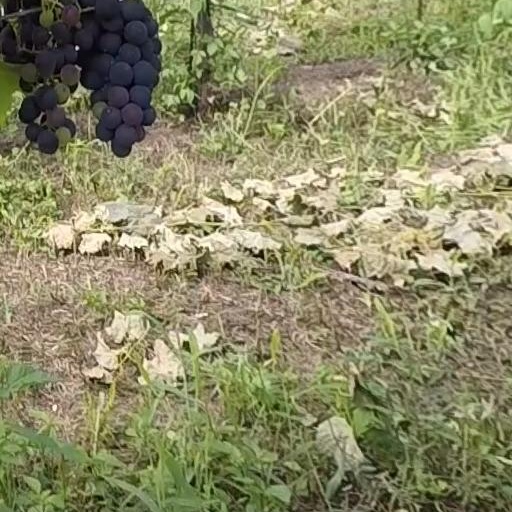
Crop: grape